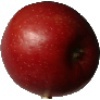
Label: braeburn_apple